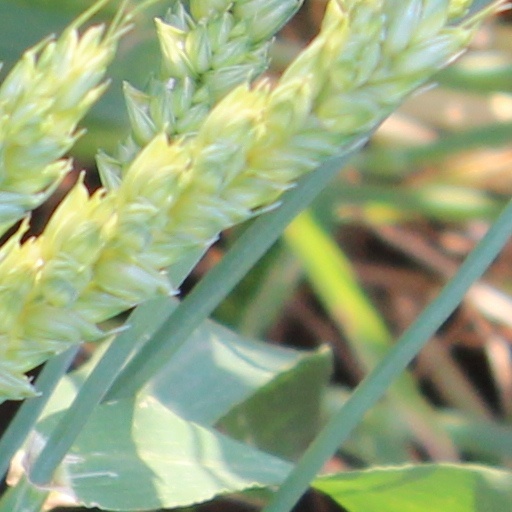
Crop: wheat